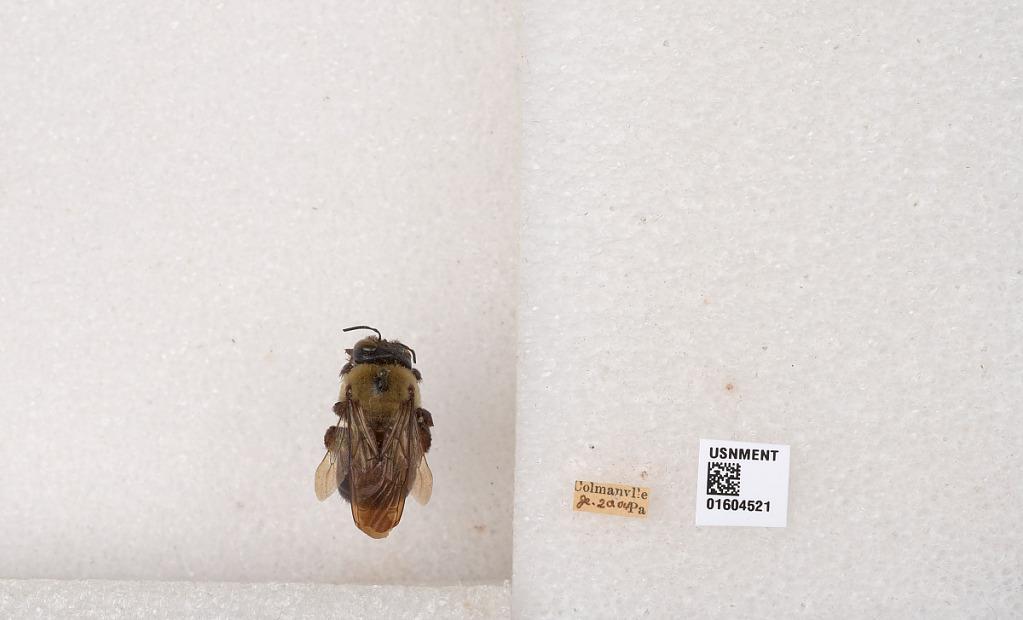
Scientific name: Xylocopa (Xylocopoides) virginica virginica (Linnaeus)
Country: United States
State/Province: Pennsylvania
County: Lancaster
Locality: Colemanville